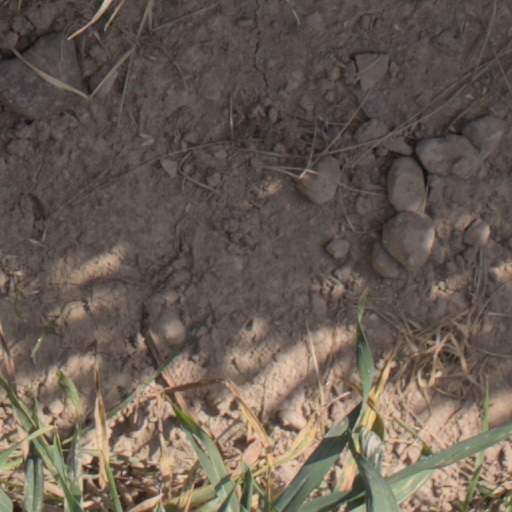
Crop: wheat